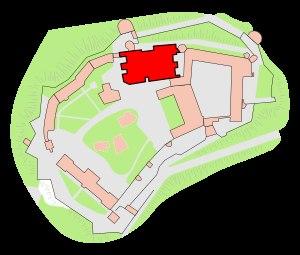
La cathédrale du Wawel ou basilique-cathédrale Saints-Stanislas-et-Venceslas de Cracovie est l’église principale de l’archidiocèse de Cracovie. Elle est aussi un sanctuaire et un trésor national polonais, où des rois, des reines, des poètes et des héros nationaux de la Pologne sont inhumés.